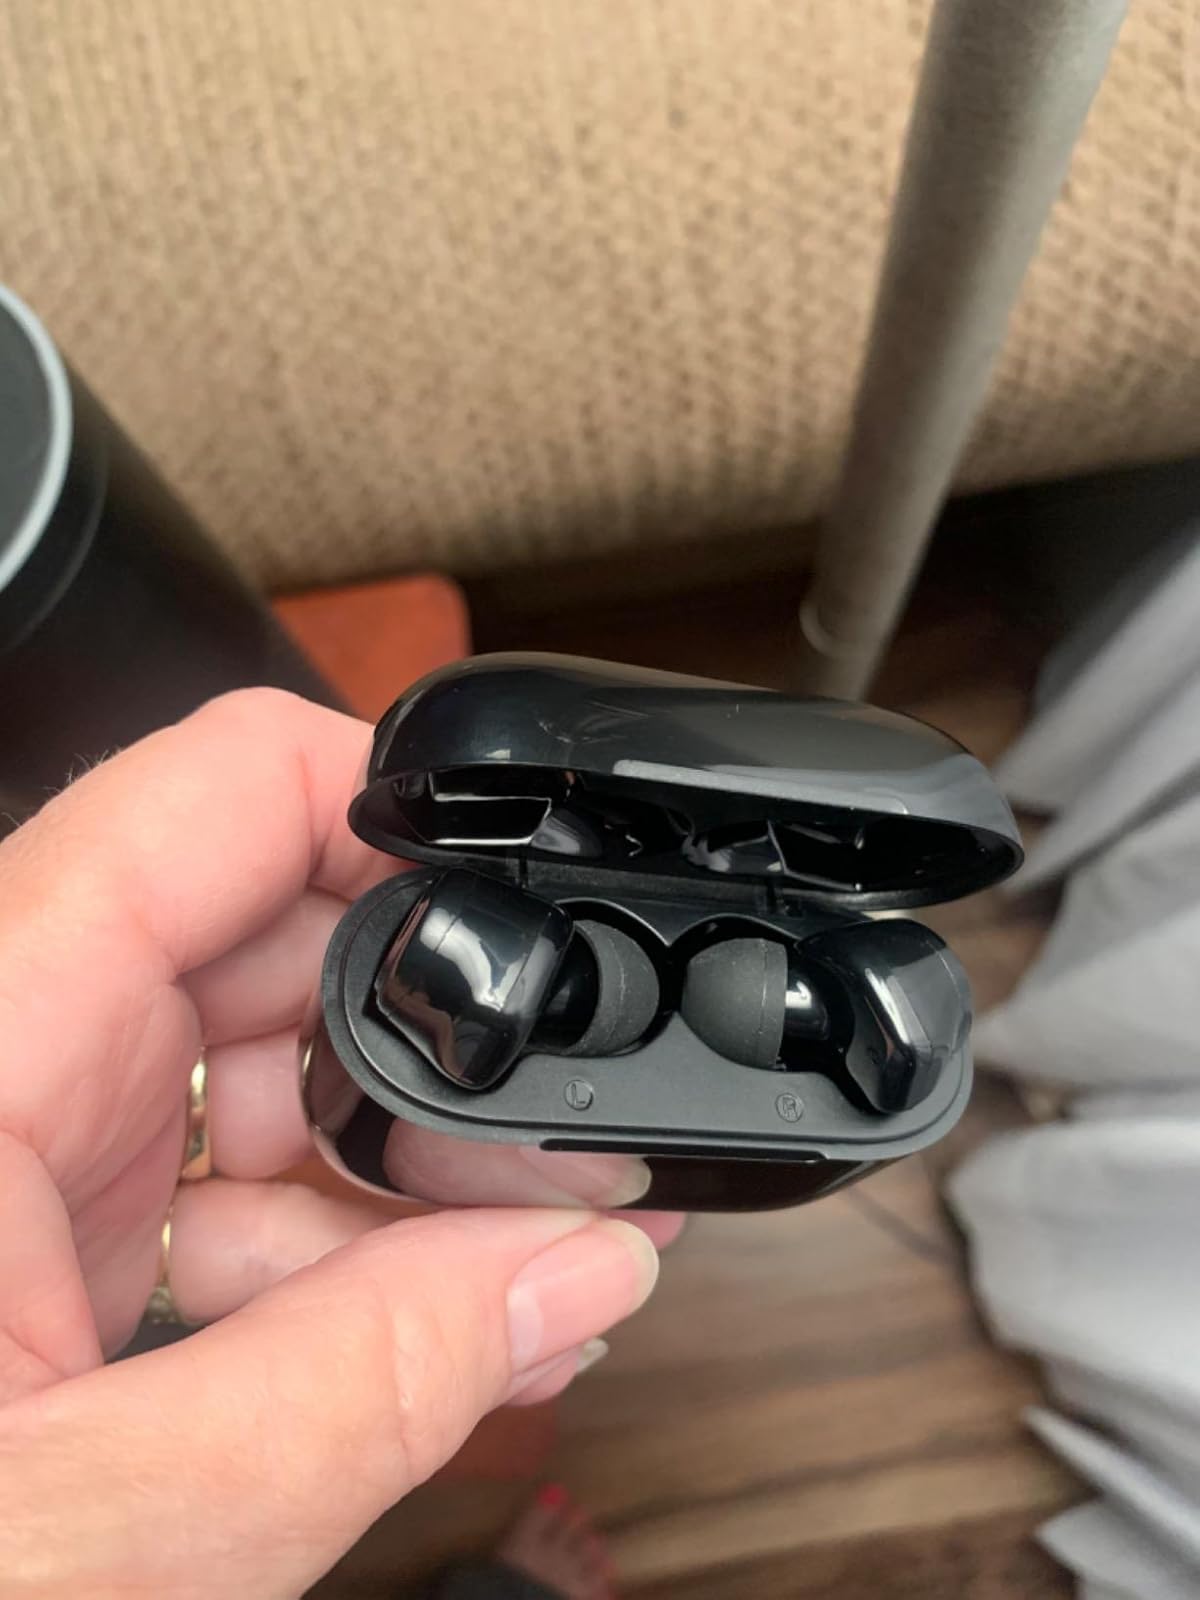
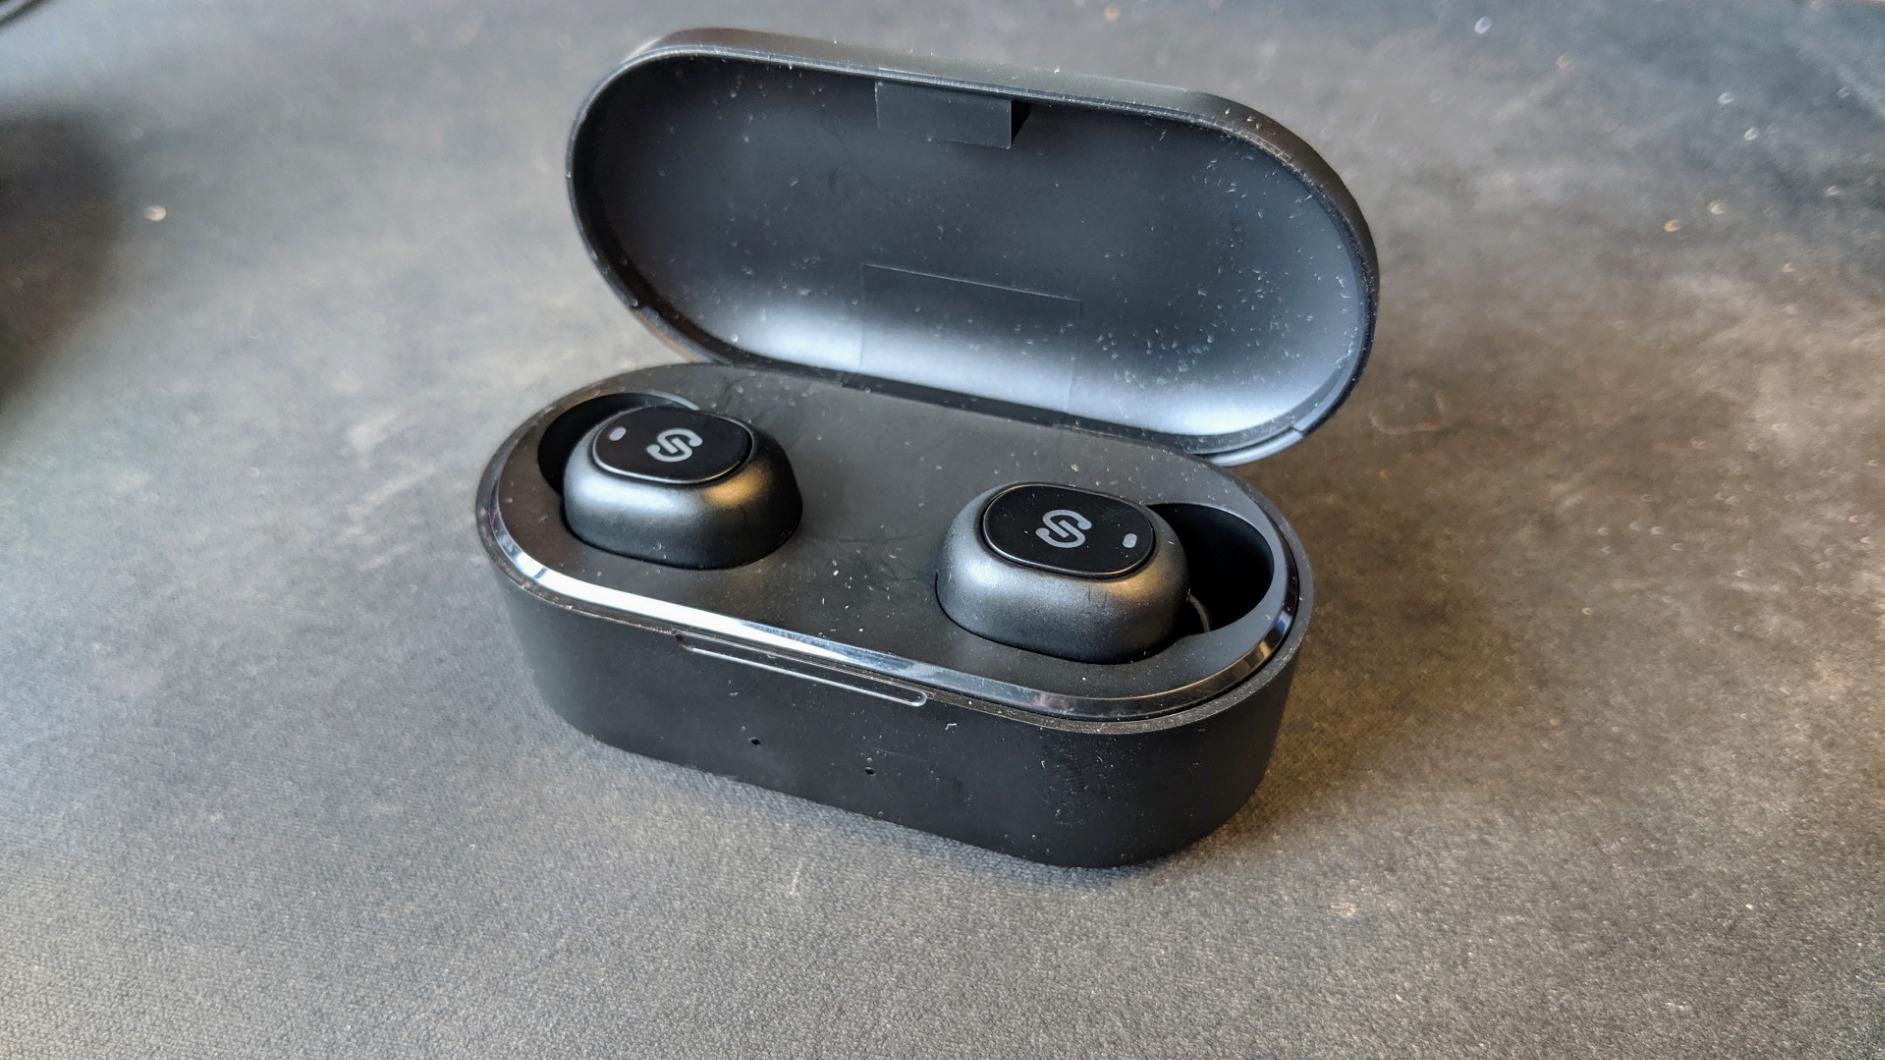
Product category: earbuds
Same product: no